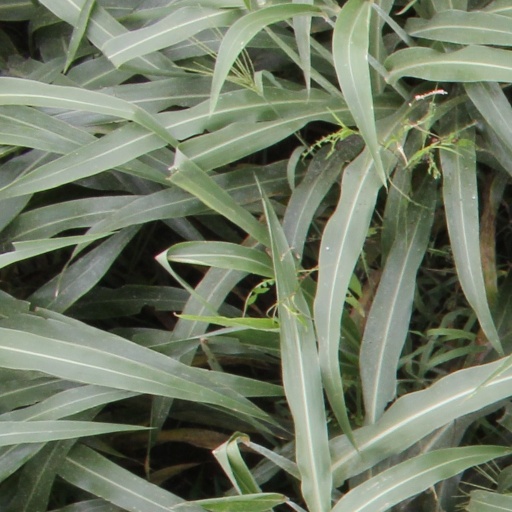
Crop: sorghum